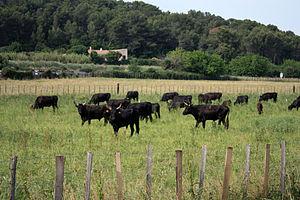
Juste retour des choses, sur la «voie verte», les marcheurs sont le spectacle de la manade de Congénies
En France, on désigne par vallée du Rhône la région située de part et d'autre du Rhône, en aval de Lyon, dans le sud-est de la France. C'est une région agricole française selon le classement de l'Insee. Elle se subdivise en plaine irriguée de la Crau, plaine maraîchère du Comtat Venaissin, coteaux viticoles produisant des vins AOC de renommée mondiale sur les rives droite et gauche du fleuve, polyculture de la Drôme provençale, grandes cultures de la plaine valentinoise, vergers de l’Isère, prairies des vallées de la Galaure et de l’Herbasse.